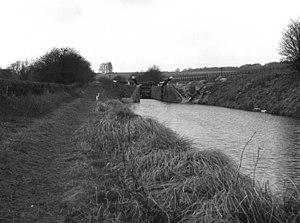
L’écluse de Picketfield est une écluse sur le canal Kennet et Avon, près de Hungerford, dans le Berkshire, en Angleterre.